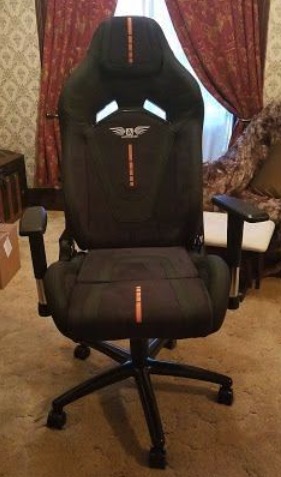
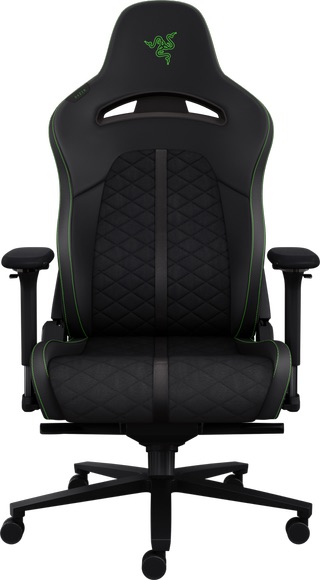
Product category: items_chair
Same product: no